Saicourt

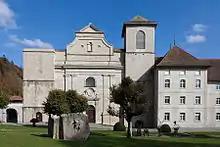
Bellelay Abbey Church

From the , 377 or 56.0% belonged to the Swiss Reformed Church, while 132 or 19.6% were Roman Catholic. Of the rest of the population, there were 5 members of an Orthodox church (or about 0.74% of the population), and there were 73 individuals (or about 10.85% of the population) who belonged to another Christian church. There were 7 (or about 1.04% of the population) who were Islamic. There was 1 person who was Buddhist and 2 individuals who belonged to another church. 39 (or about 5.79% of the population) belonged to no church, are agnostic or atheist, and 37 individuals (or about 5.50% of the population) did not answer the question.